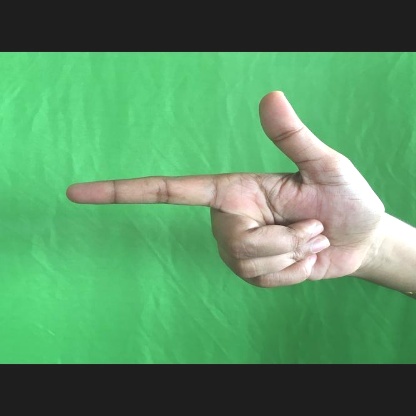
Mudra: Chandrakala